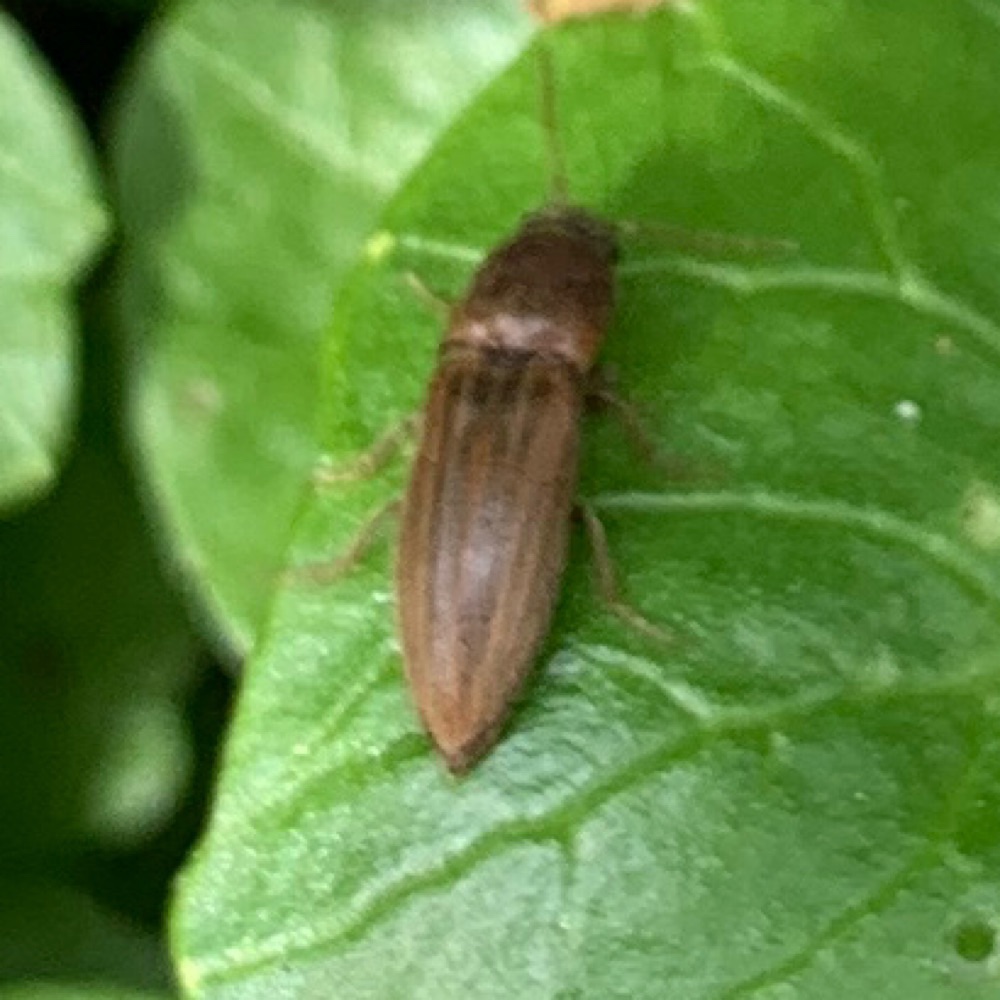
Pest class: clickbeetles_wireworms